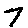
Label: 7